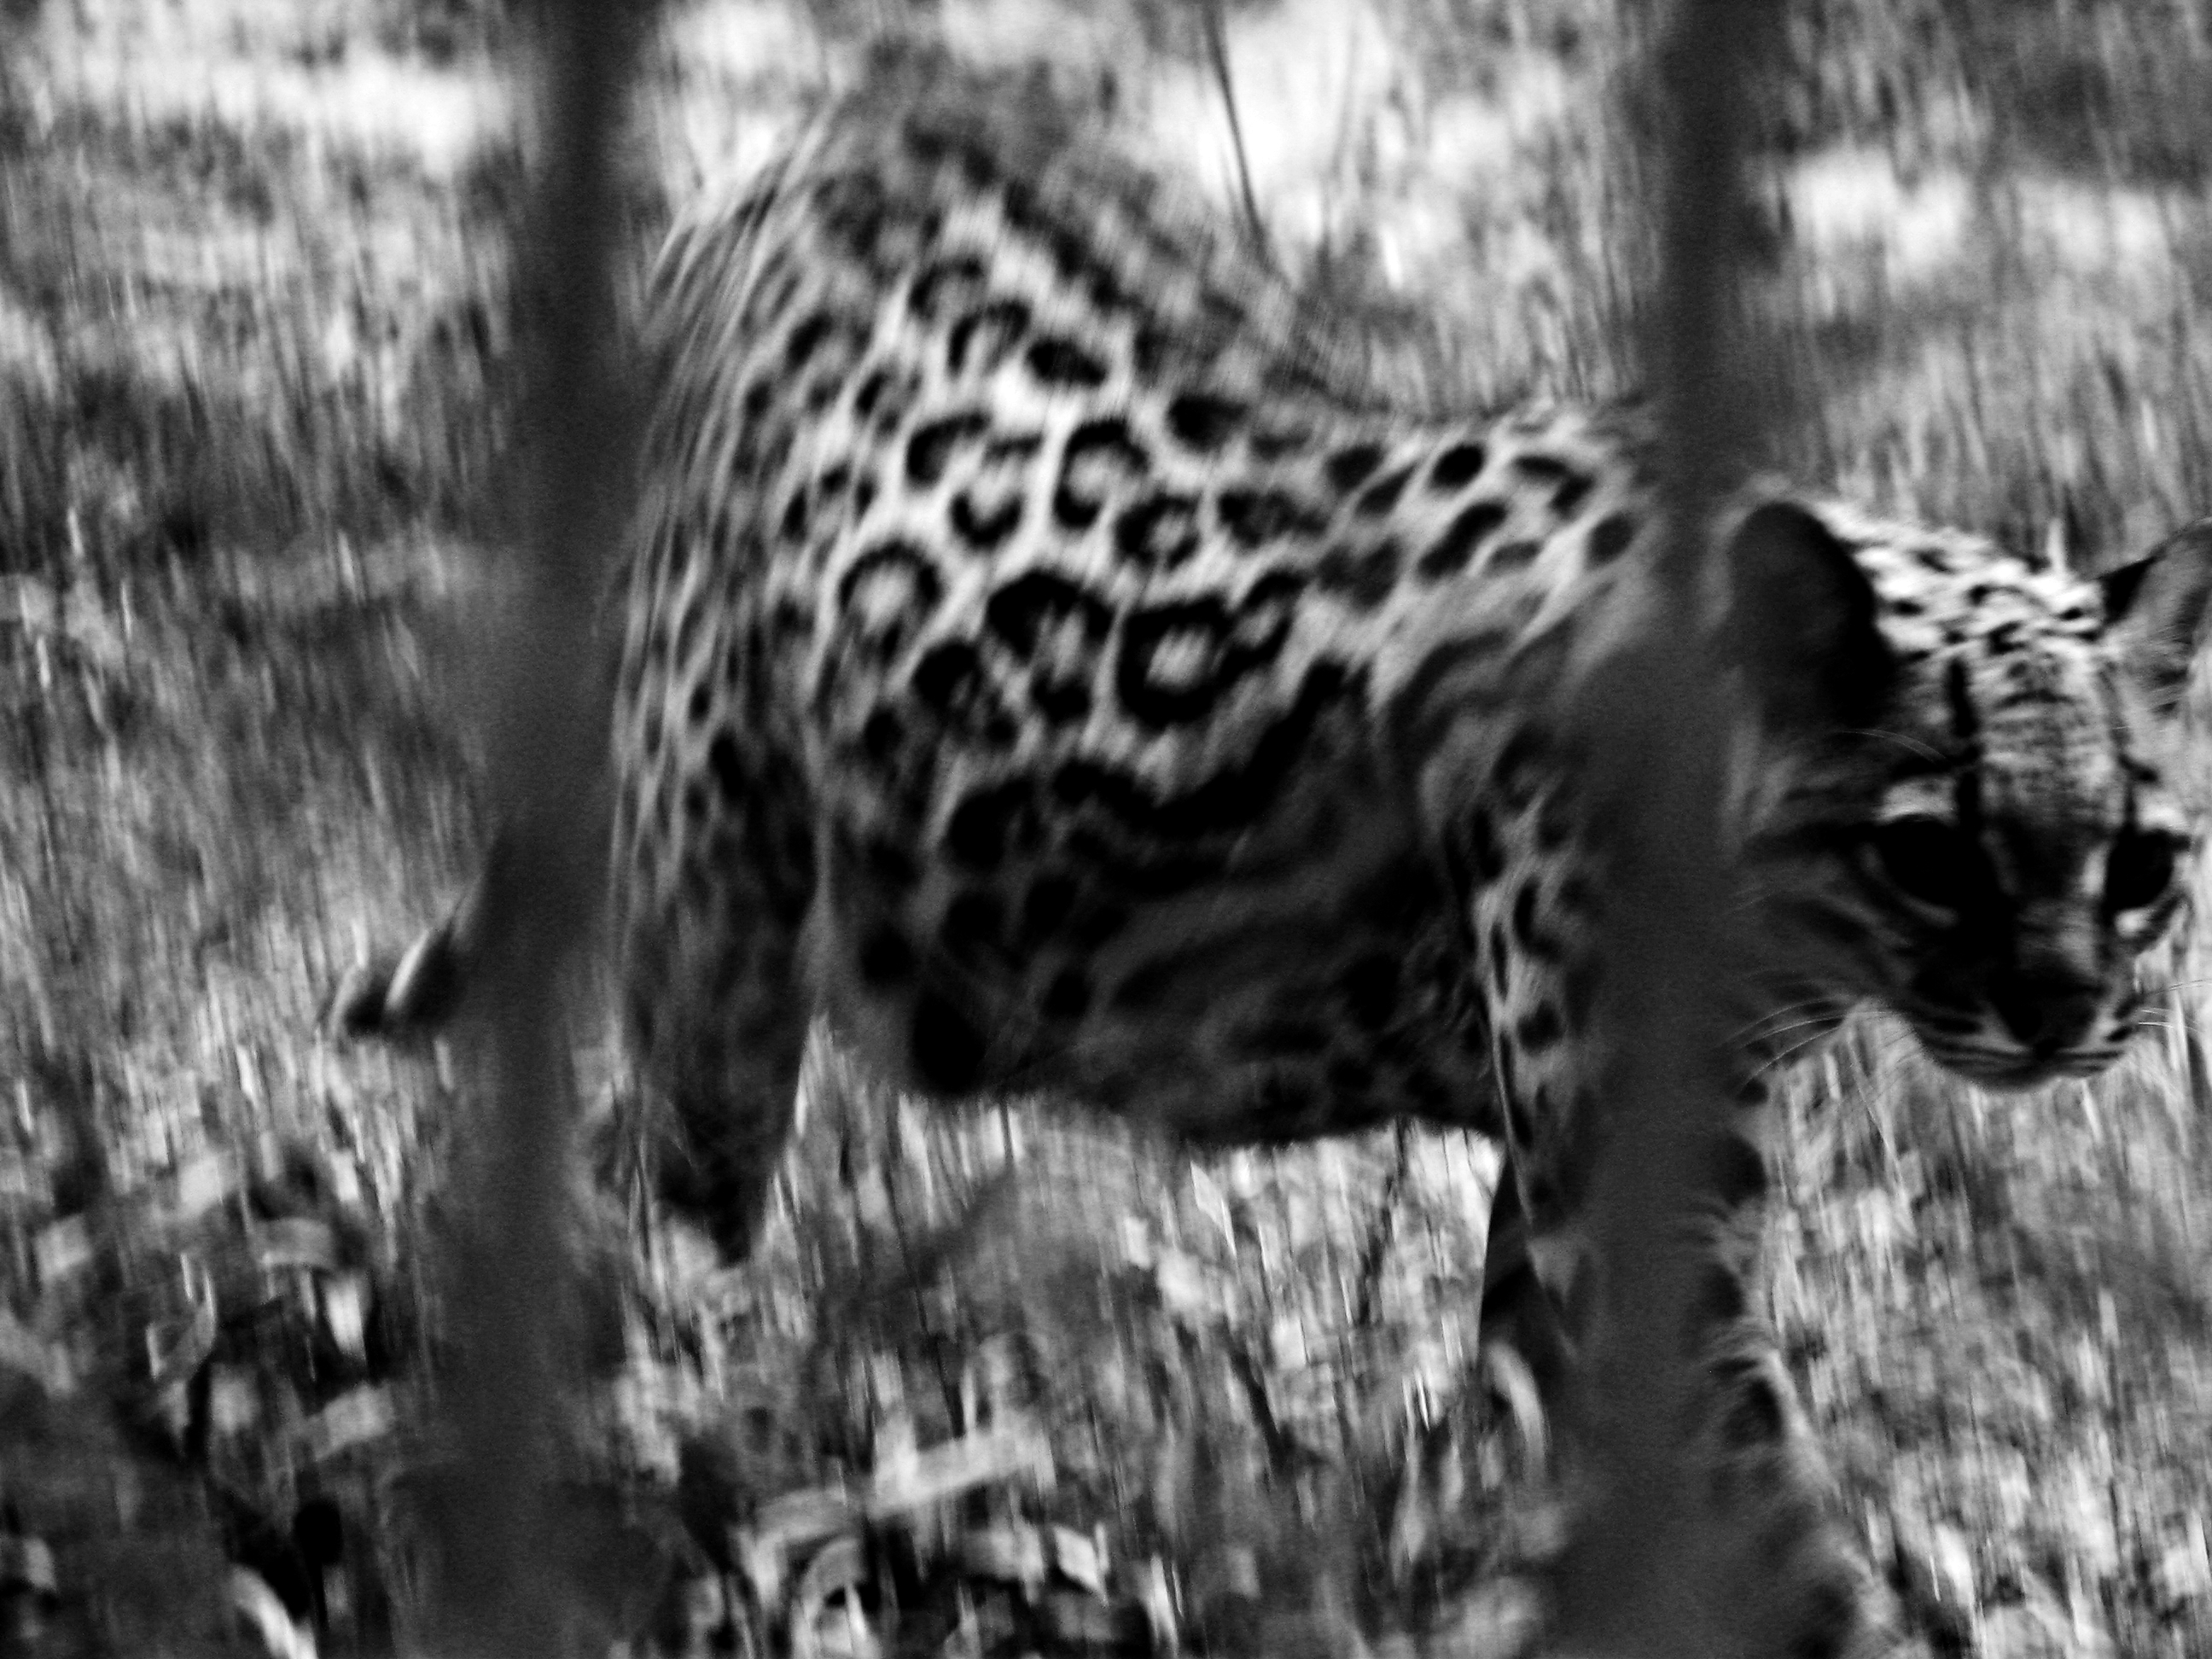
nature, black and white, animal, wildlife, zoo, mammal, black, monochrome, fauna, leopard, cage, whiskers, captivity, vertebrate, jaguar, leopardo, recife, jaula, snow leopard, ocelot, jaguatirica, leopardus, ocelote, pardalis, zol gico, leoparduspardalis, gatodomato, hortozoobot nicodedoisirm os, big cats, monochrome photography, cat like mammal